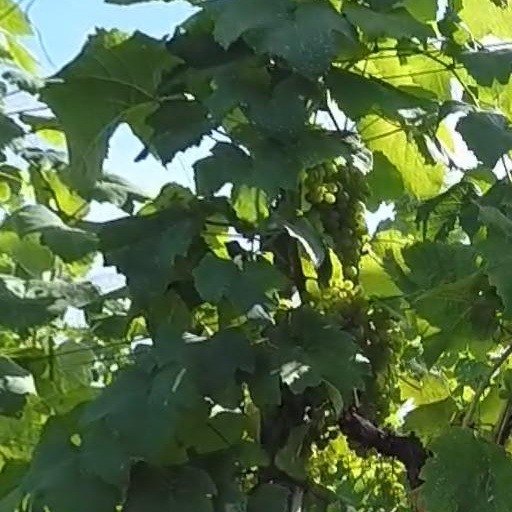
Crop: grape